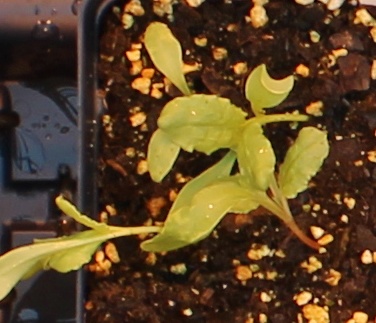
Label: Sugar beet